Parayanumvayya Parayathirikkanumvayya

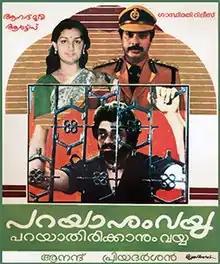
Poster

Parayanumvayya Parayathirikkanumvayya is a 1985 Indian Malayalam-language crime drama film directed by Priyadarshan and written by Cochin Haneefa. It is a remake of the 1975 Hindi-language film "Faraar". The movie starred Mammootty, Mohanlal, and Shankar. The film was received mixed to negative reviews and average hit .